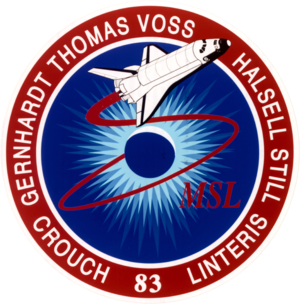
STS-82
STS-83
STS-82 var Discoverys 22. rumfærge-mission.